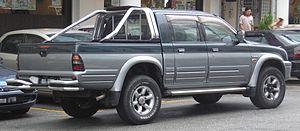
Le Mitsubishi L200 est un pick-up tout terrain, fabriqué par le constructeur automobile japonais Mitsubishi Motors.